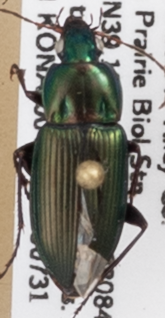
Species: Poecilus chalcites
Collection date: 2019-07-31
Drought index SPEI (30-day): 0.246
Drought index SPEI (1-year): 1.69
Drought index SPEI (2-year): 0.786